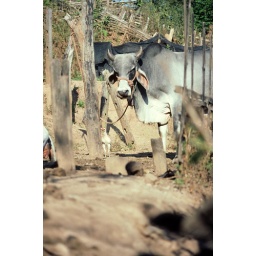
Jungle trek - Akha cow with chicken buddy who cleans up the bugs around its head